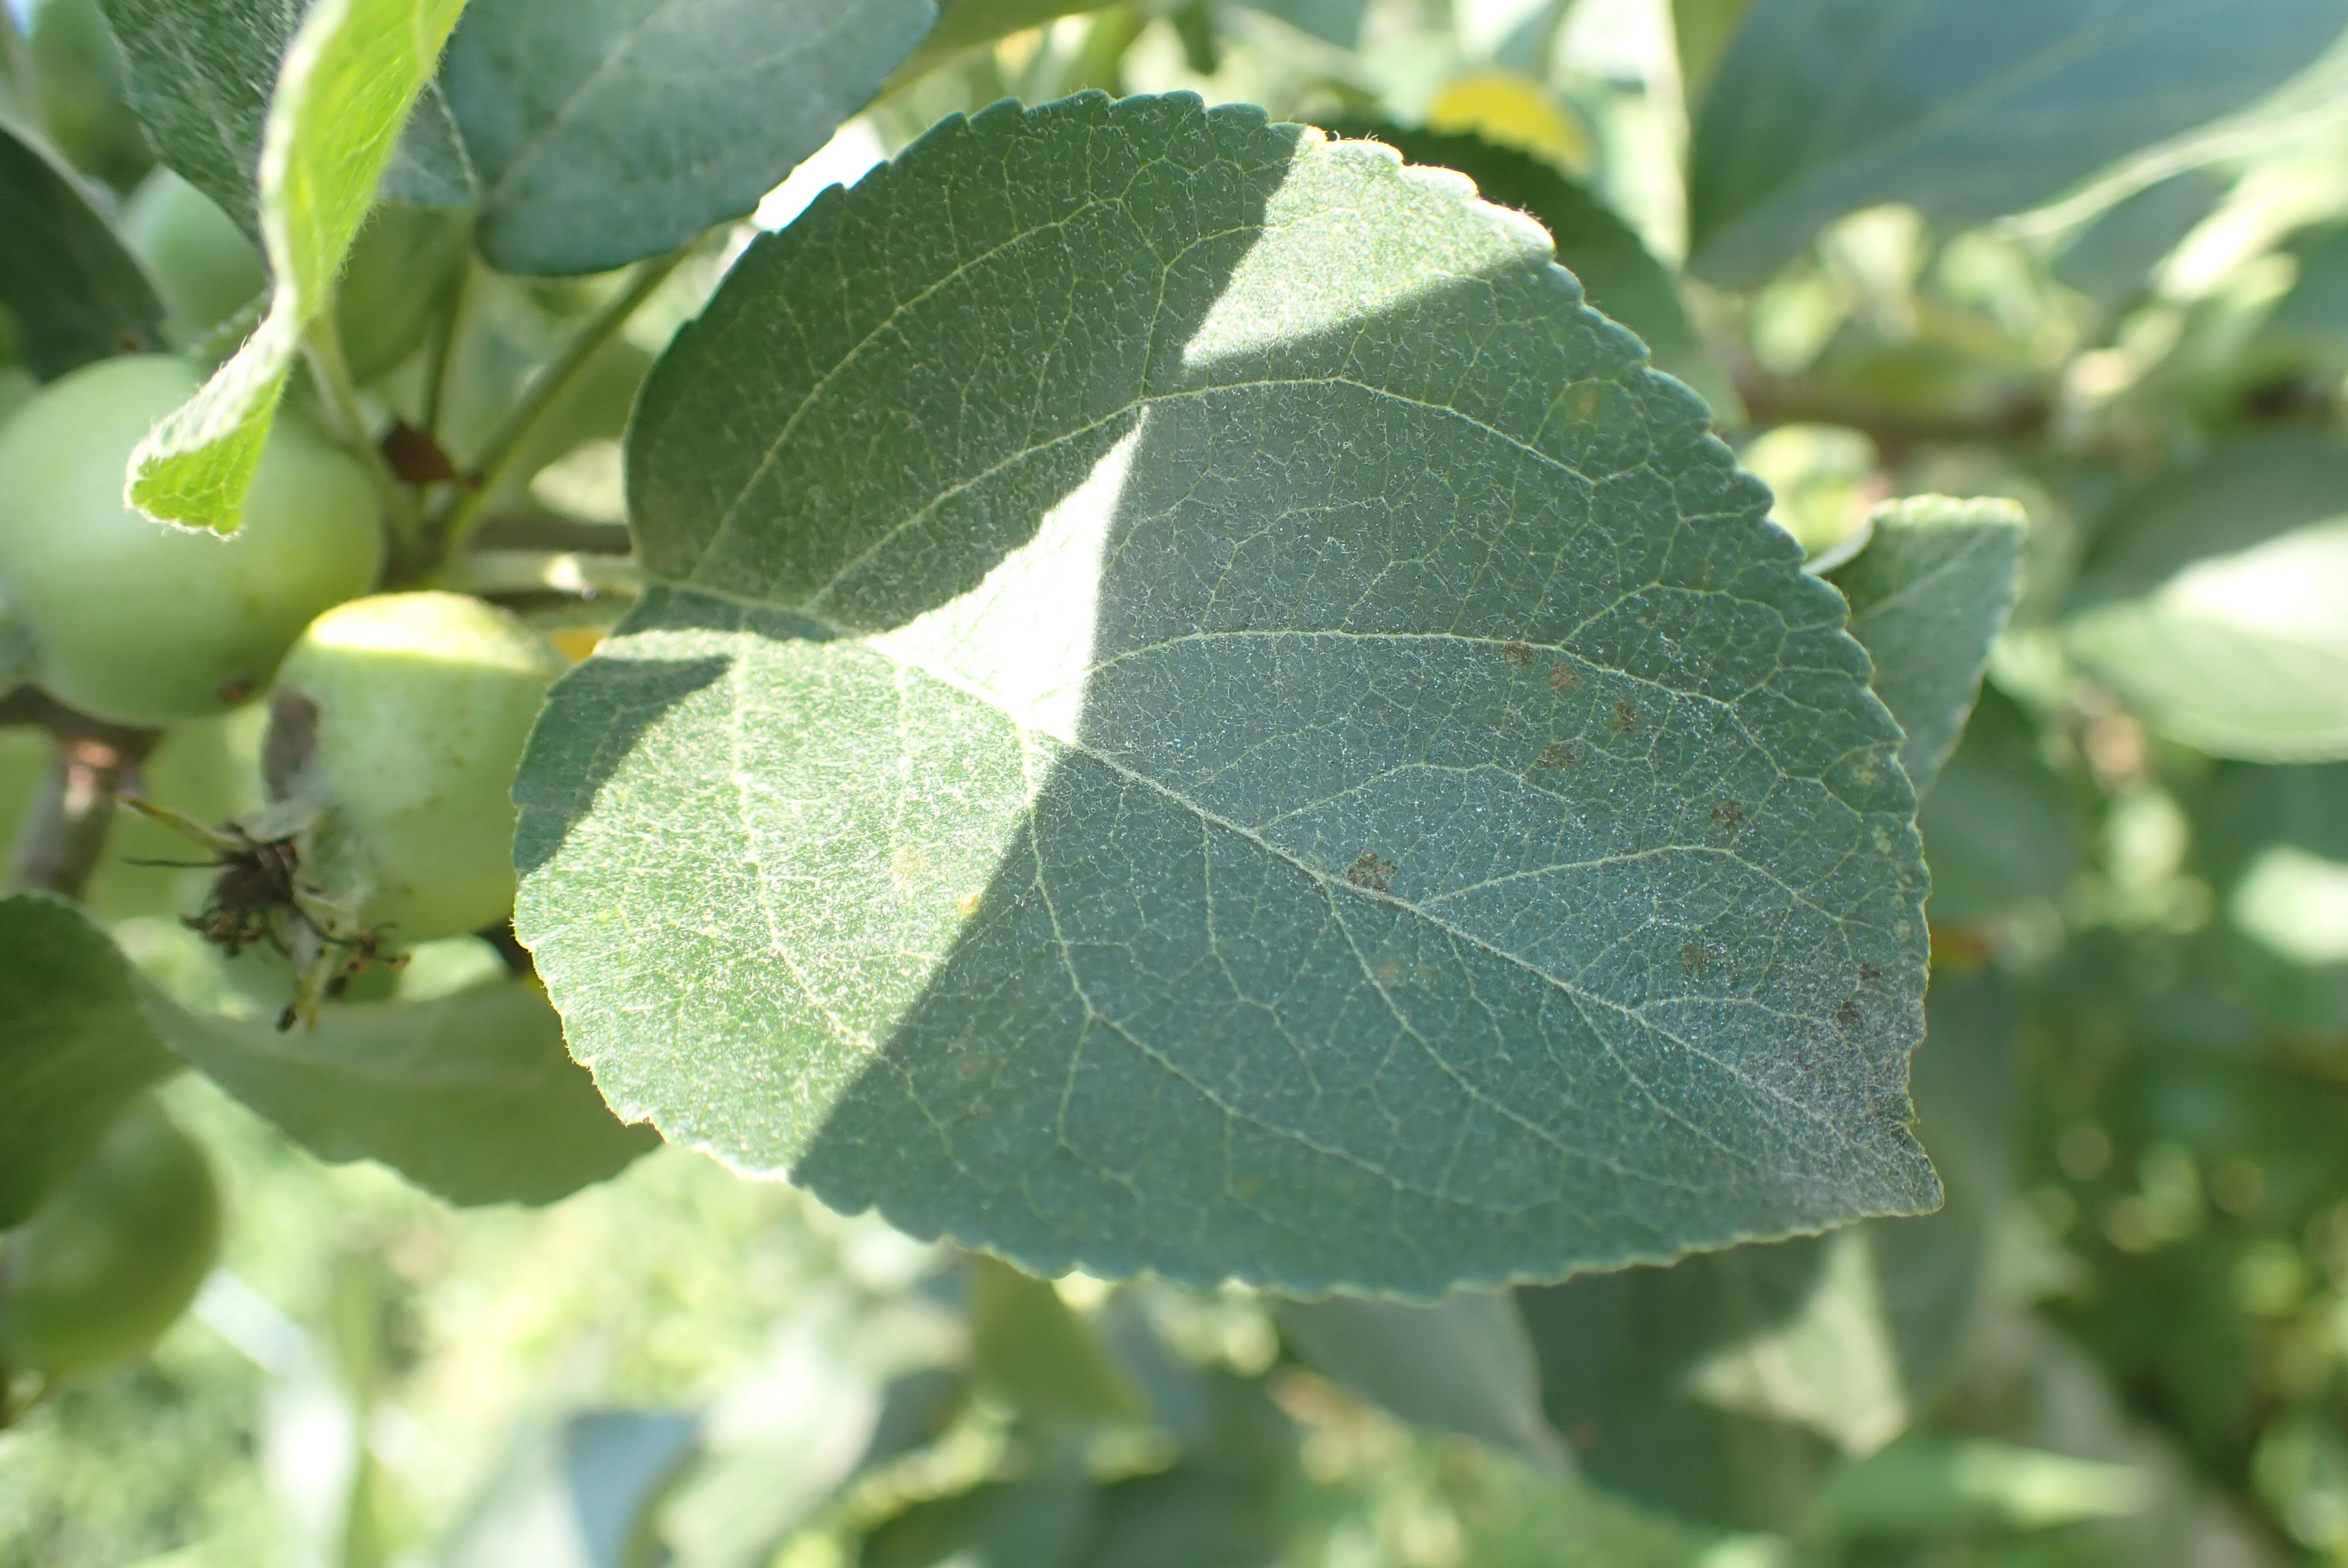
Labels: scab